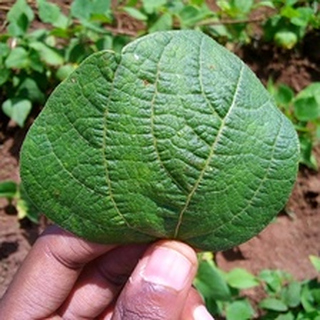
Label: healthy_bean